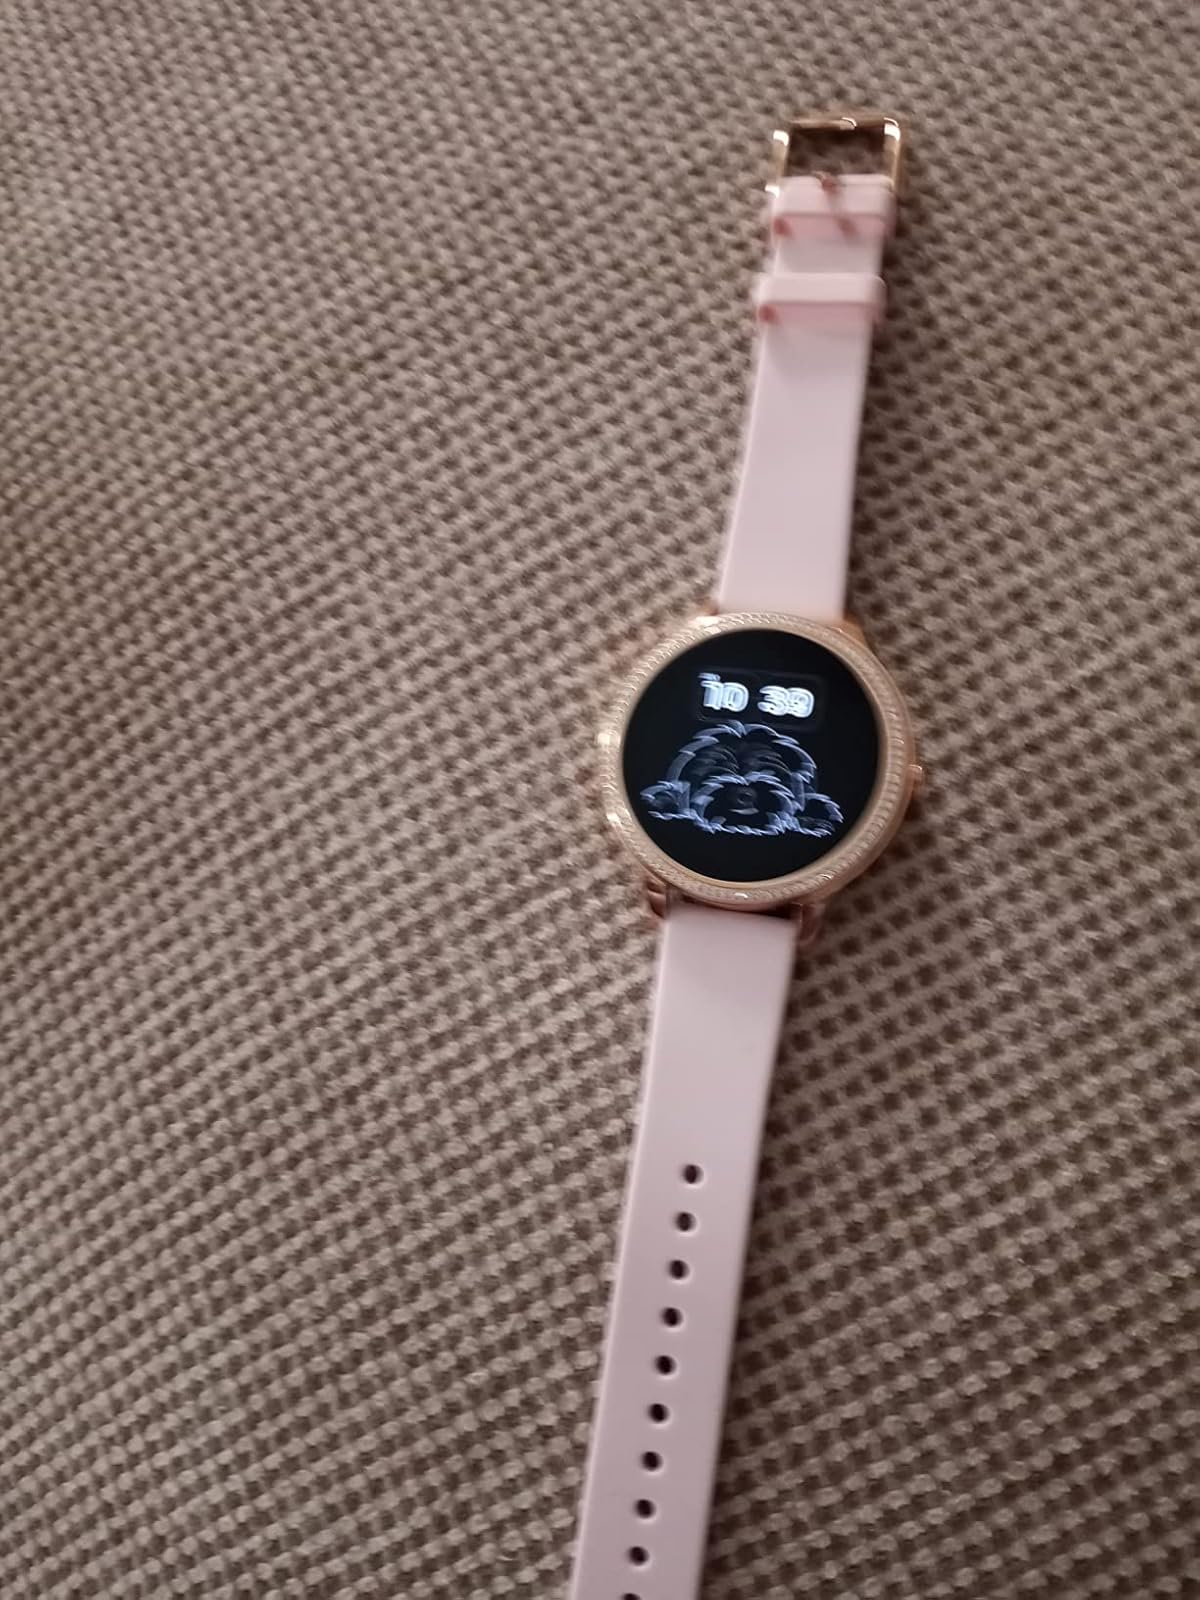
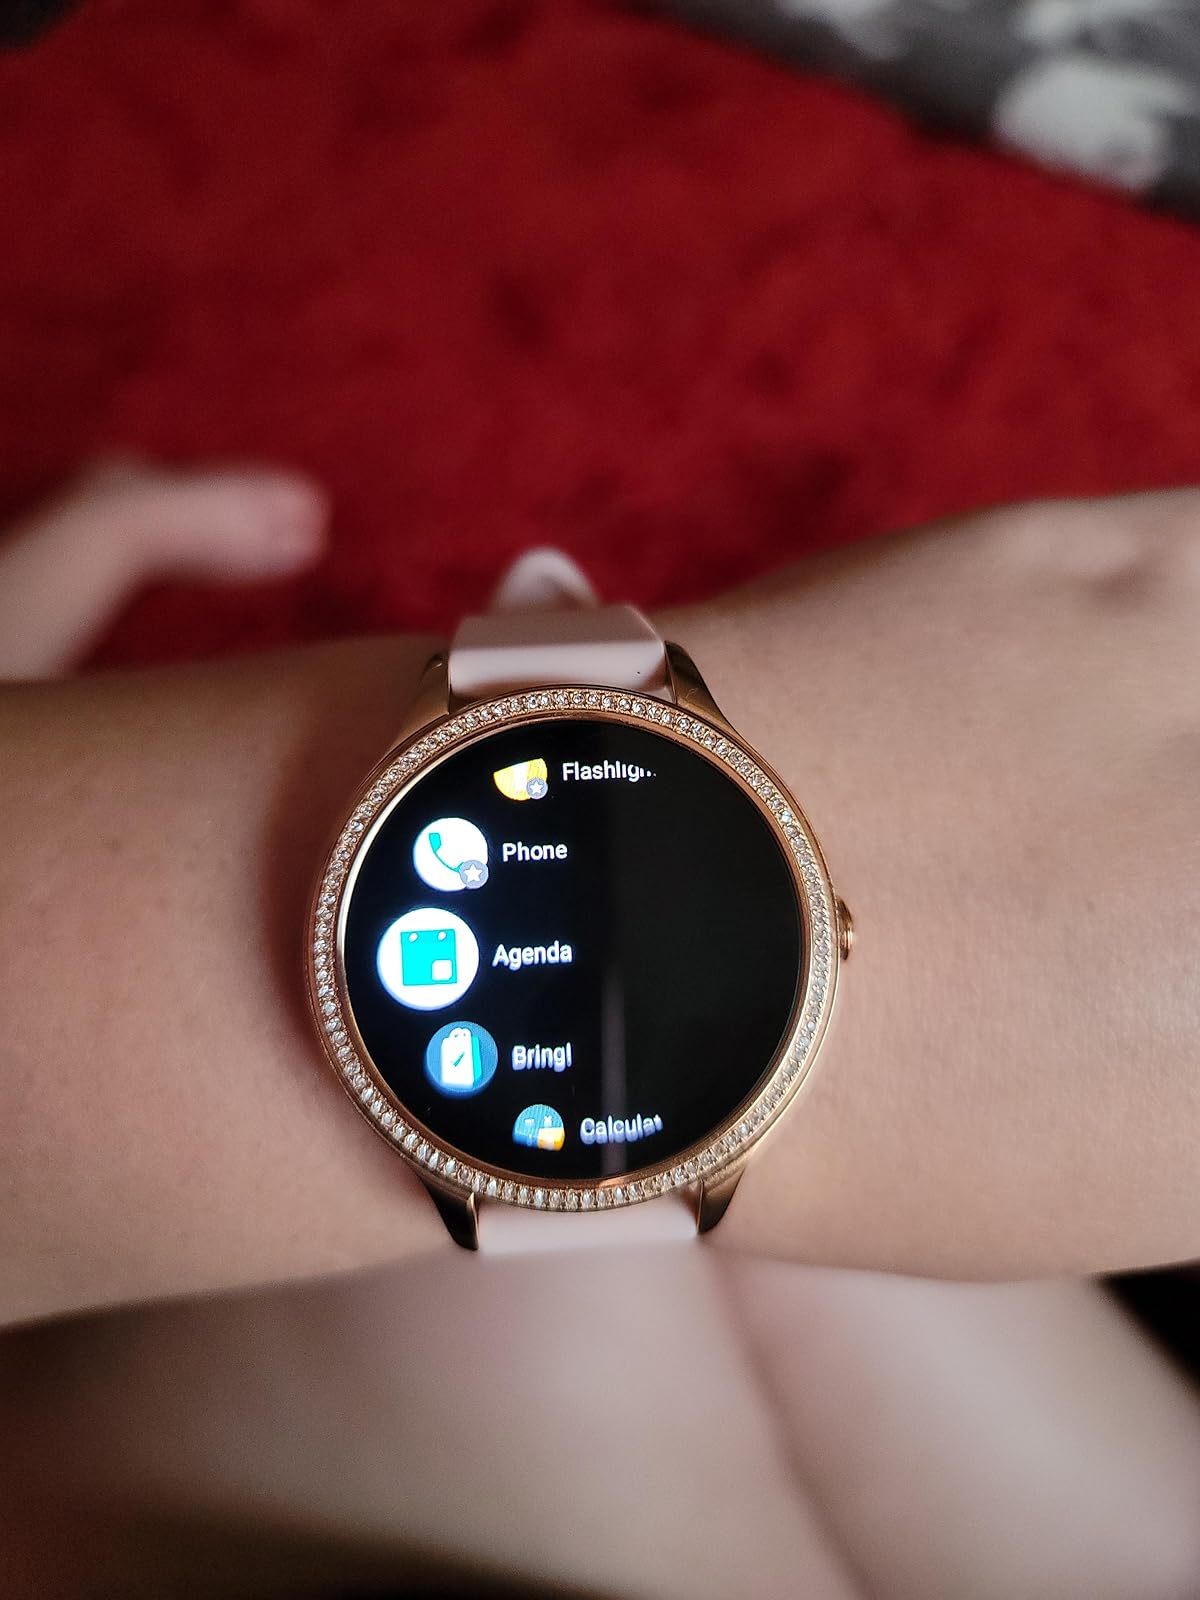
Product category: smartwatch
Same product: yes